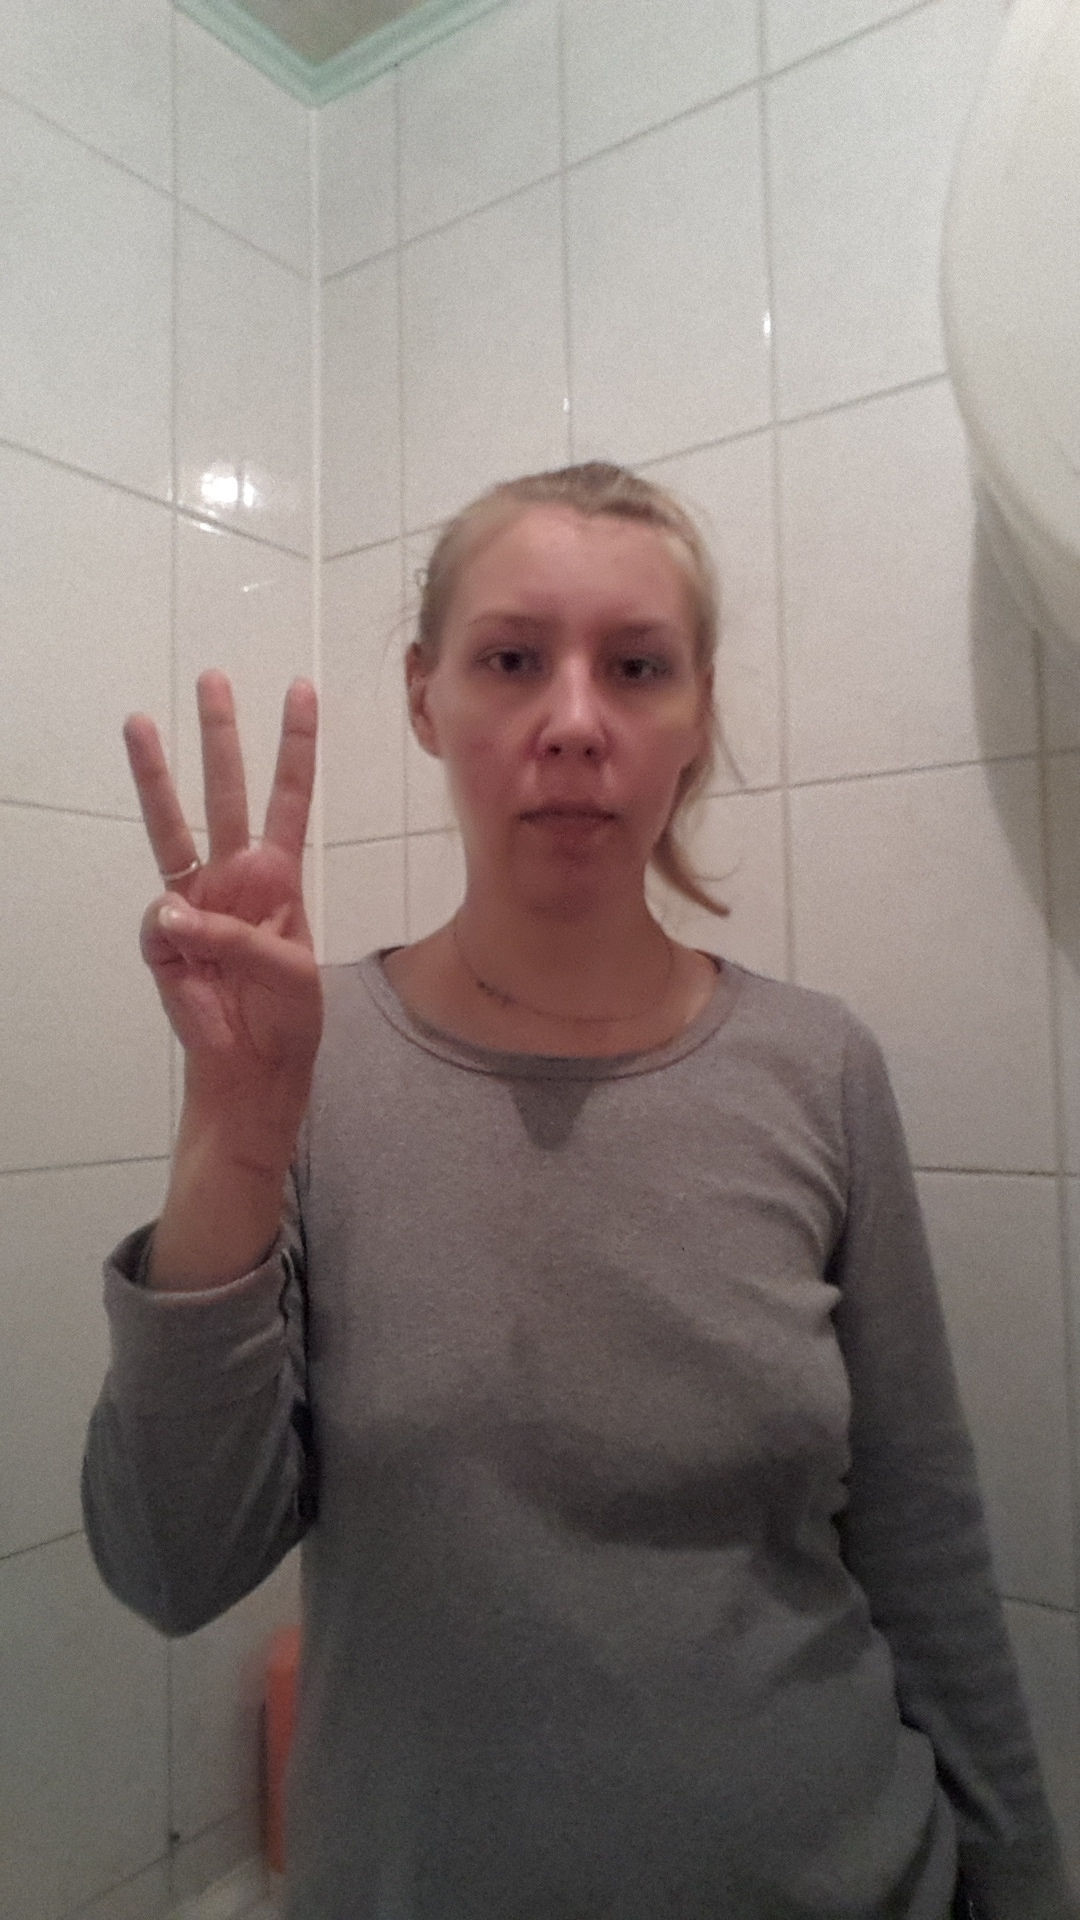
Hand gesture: three